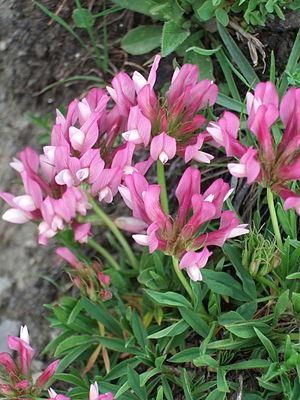
Montaud est une commune française située géographiquement dans le massif du Vercors, administrativement dans le département de l'Isère et en région Auvergne-Rhône-Alpes.
Beaufort est l'appellation d'origine d'un fromage au lait cru de vache, à pâte pressée cuite, élaboré en Savoie en France. La production du lait et sa transformation s'effectuent dans une aire comprenant la région du Beaufortain d'où il tire son nom. Il est formé en meule à talon légèrement concave. L'appellation beaufort est préservée commercialement via une Appellation d'origine protégée.
Le Massif du Vercors propose une très riche variété de fleurs avec plus de 1800 espèces végétales.